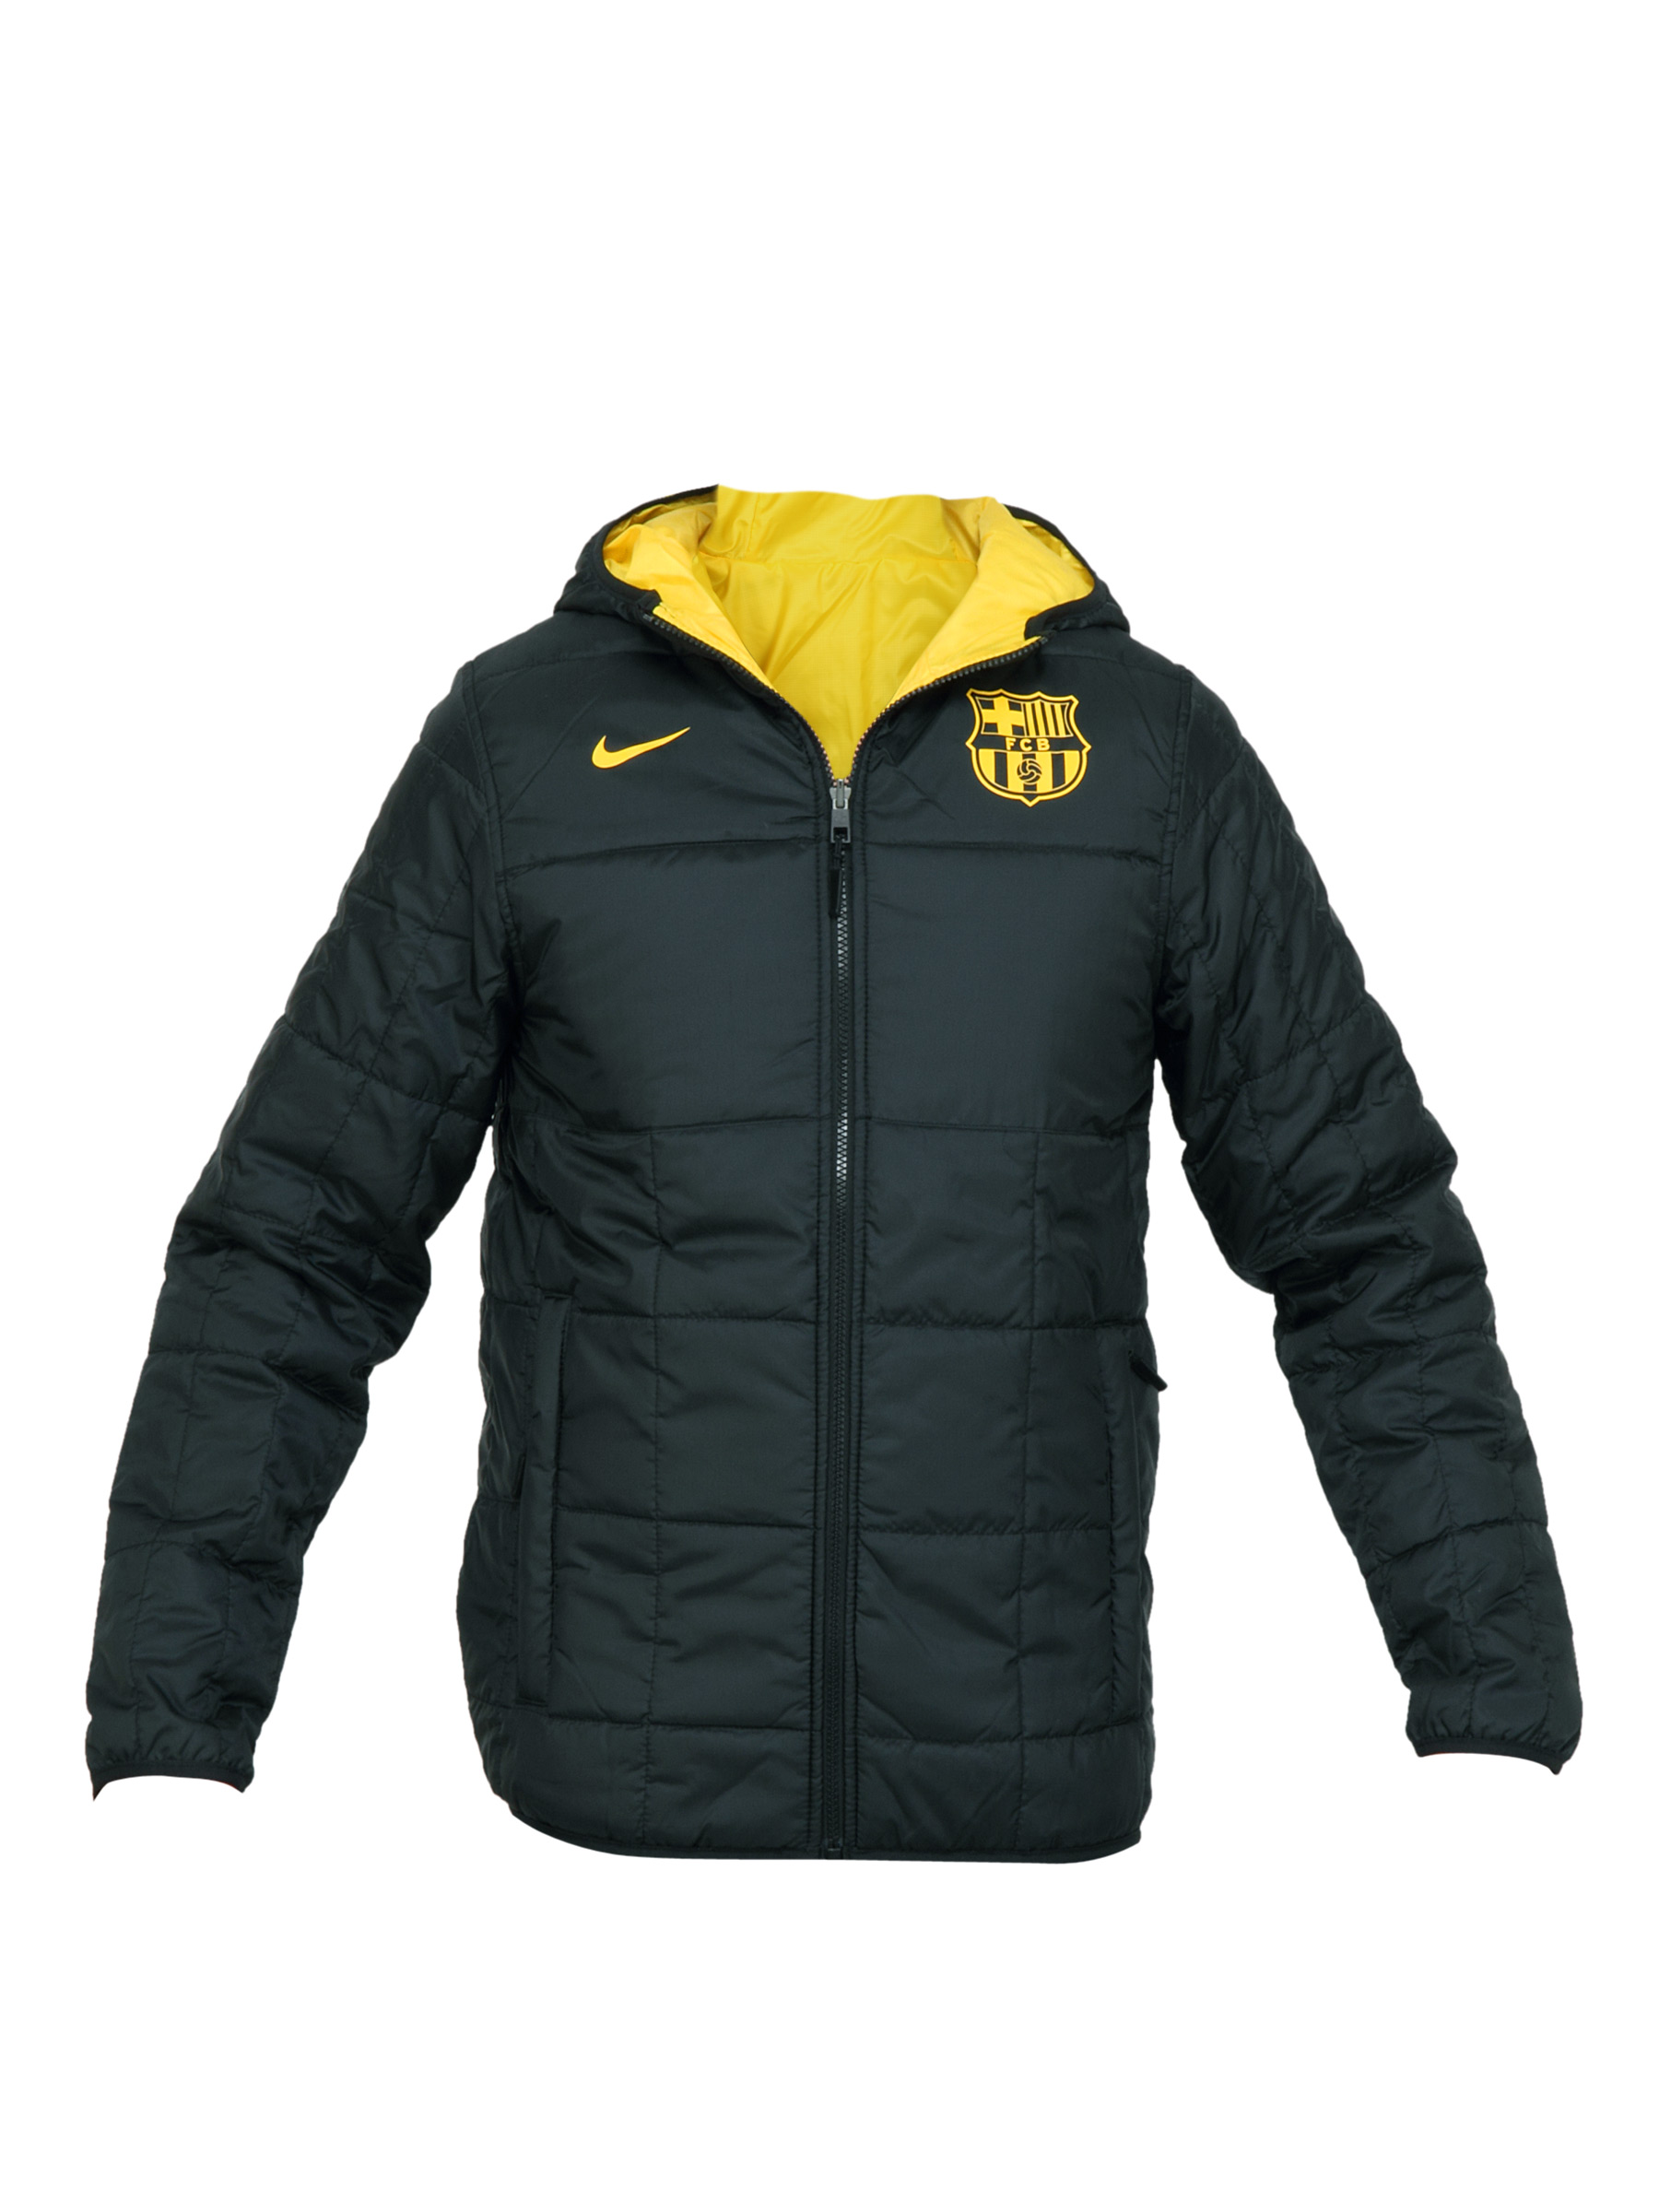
Nike Men Football Soccer Black Jacket
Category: Apparel / Topwear / Jackets
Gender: Men
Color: Black
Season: Fall 2011
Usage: Sports